Bisaltia

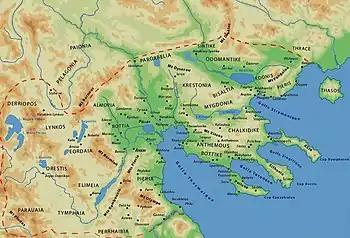
Map of the Kingdom of Macedon with Bisaltia located in the eastern districts of the kingdom.

Bisaltia or Bisaltica was an ancient country which was bordered by Sintice on the north, Crestonia on the west, Mygdonia on the south and was separated by Odomantis on the north-east and Edonis on the south-east by river Strymon.The eponymous inhabitants, known as the Bisaltae, were a Thracian people. Later, the region was annexed by the kingdom of Macedon and became one of its districts. The most important town in Bisaltia was the Greek city of Argilos. There was also a river named Bisaltes in the region, which has not been certainly identified.